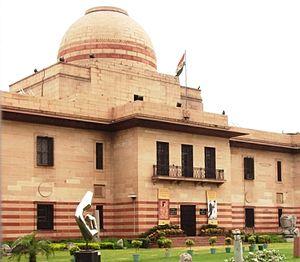
Cette liste des plus grands musées d'art du monde procède à un classement des musées d'art et autres musées contenant principalement des œuvres d'art en fonction de la surface totale d'exposition.
La National Gallery of Modern Art est l'institution muséale nationale pour les arts modernes et contemporains en Inde, établie en 1954. La collection de 14 000 œuvres est répartie sur trois sites. Le musée principal se trouve à New Delhi et les deux antennes sont à Bombay et Bangalore.